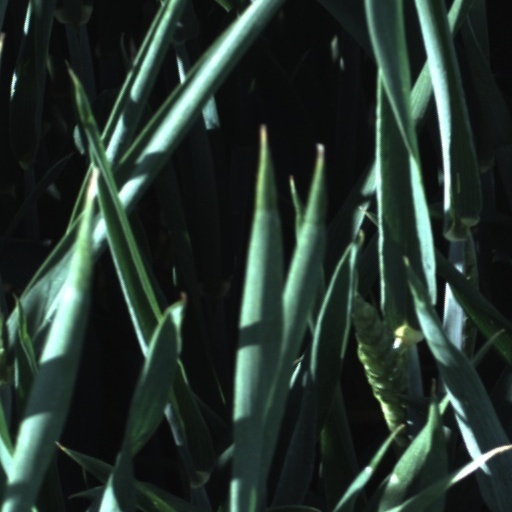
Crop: wheat